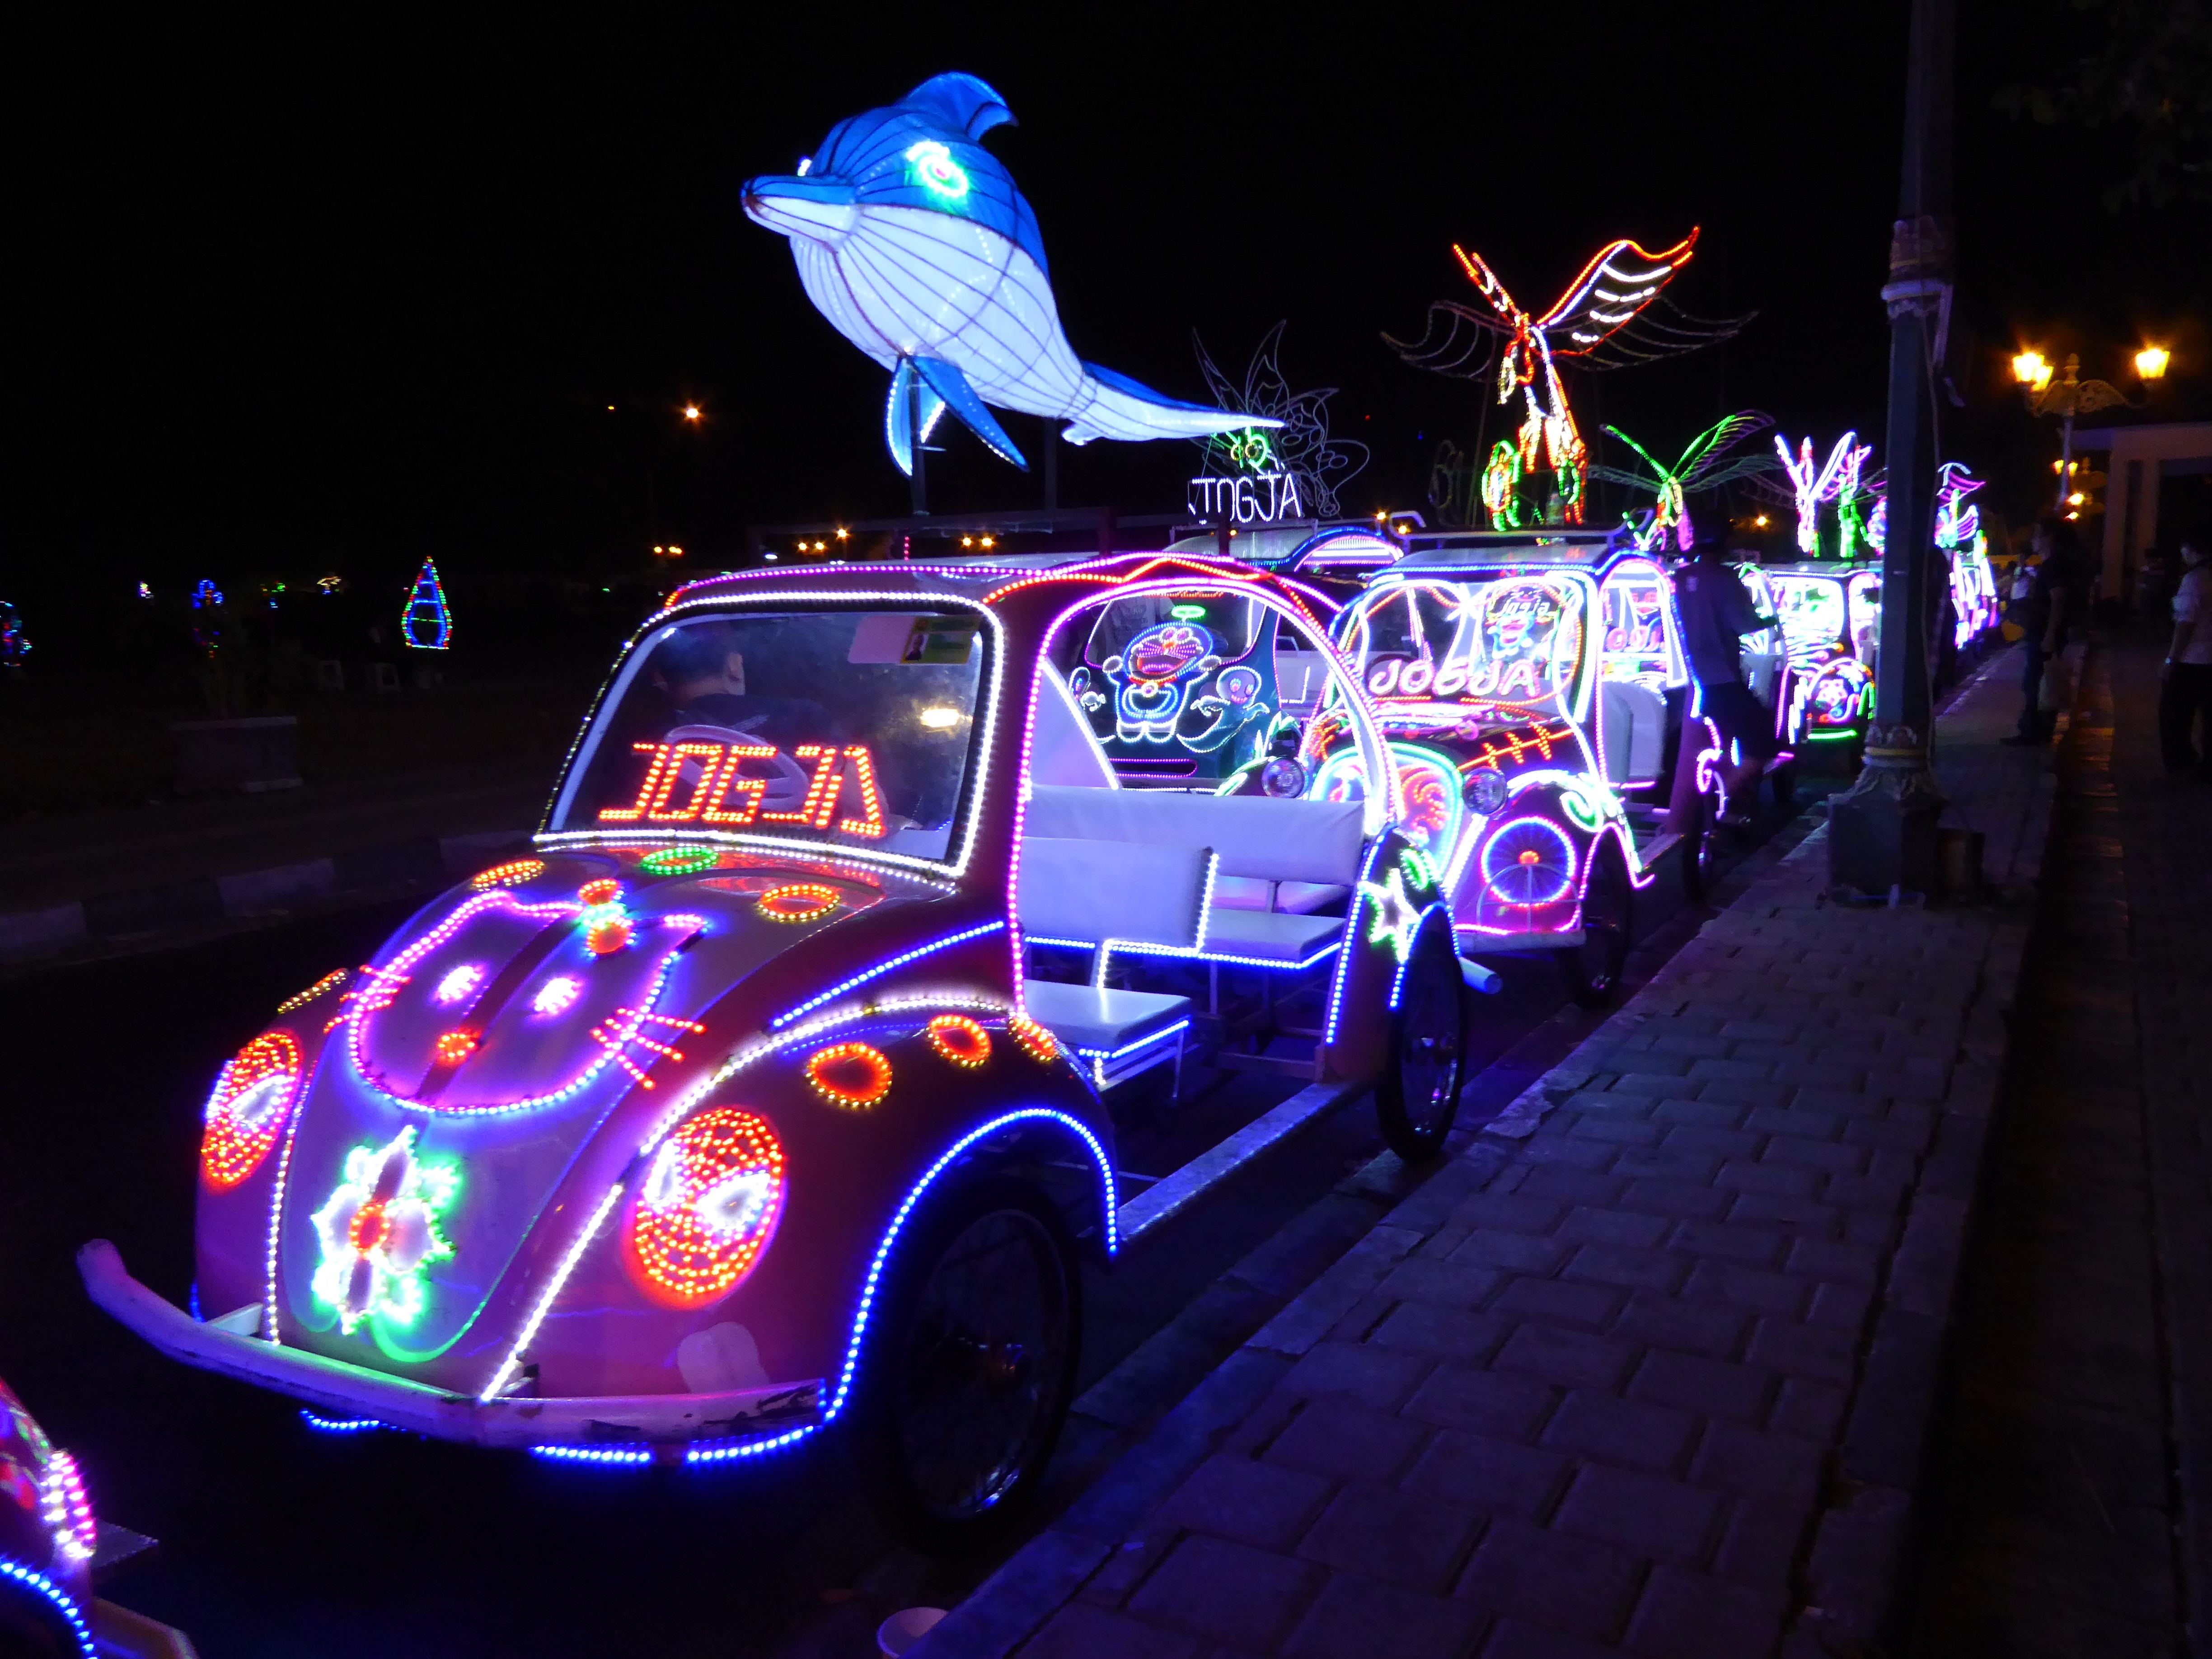
car, night, vehicle, asia, colorful, lighting, dolphin, indonesia, yogyakarta